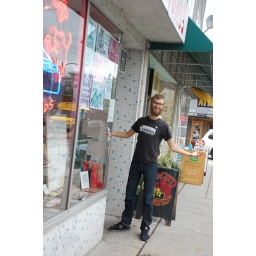
chill anderson at his job at red cat records in vancouver, bc august 2008